Nathaniel Fludd, Beastologist

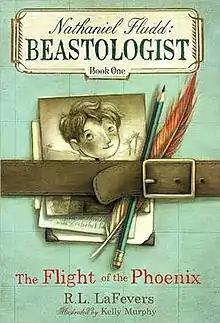
Book 1 Cover

Nathaniel Fludd, Beastologist is an ongoing series of chapter books for children written by Robin LaFevers and illustrated by Kelly Murphy. The books chronicle the adventures of young Nathaniel "Nate" Fludd, a beastologist in training who travels the world in search of mythical beasts, with his mentor Aunt Phil and pet gremlin Greasle. Sketches drawn by Nathaniel's hand are often featured in addition to the black and white art which illustrates the series.